Paul Day (sculptor)

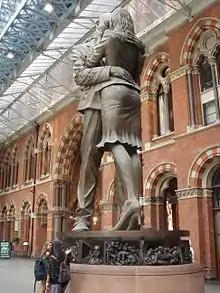
"The Meeting Place", St Pancras Station, London, 2013

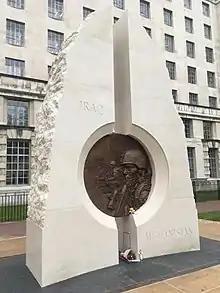
Iraq and Afghanistan Memorial, Victoria Embankment Gardens, London, 2017

Paul Day (born 1967) is a British sculptor. His high-relief sculptures in terracotta, resin, and bronze have been exhibited widely in Europe and his work is known for its unusual approach to perspective.